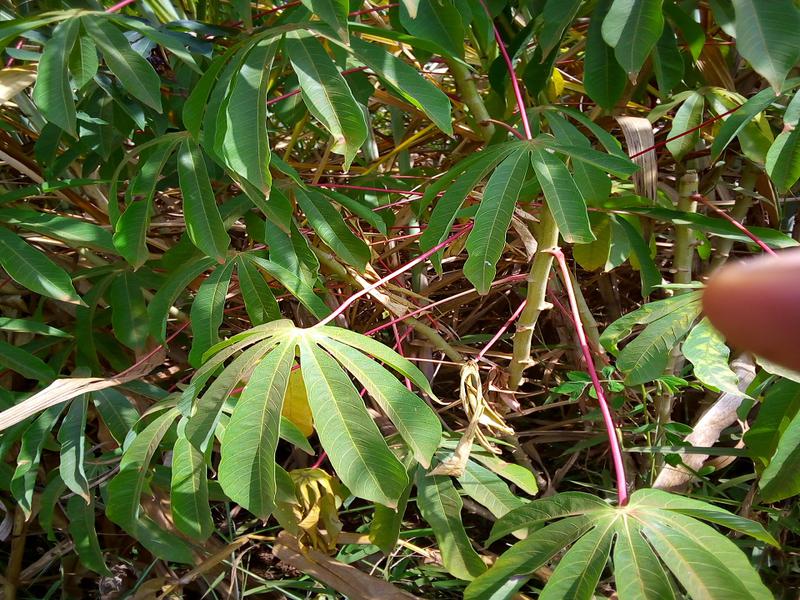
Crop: cassava
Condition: healthy